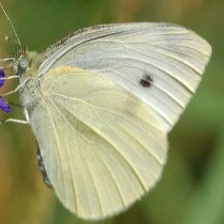
Species: CABBAGE WHITE
Butterfly family (ImageNet category): cabbage_butterfly